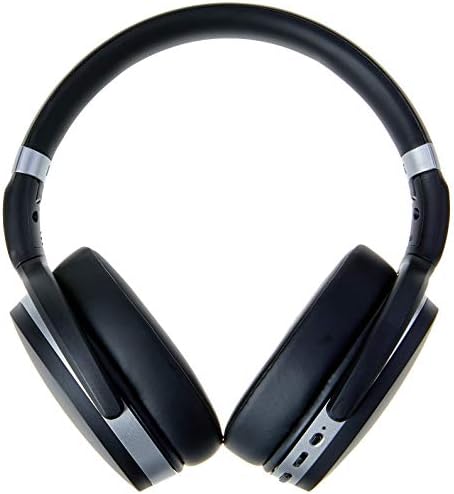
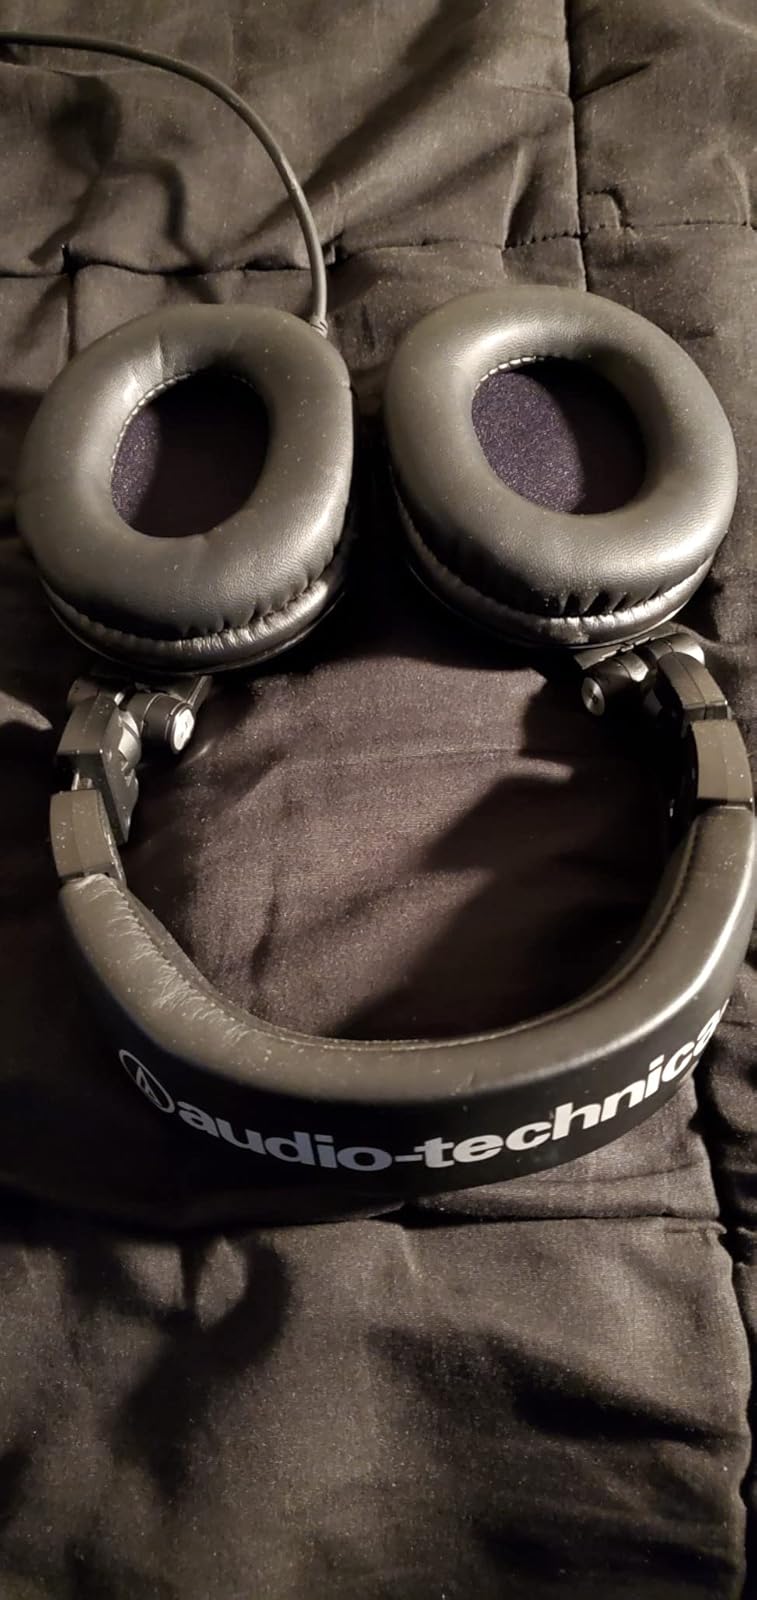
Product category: headphones
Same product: no